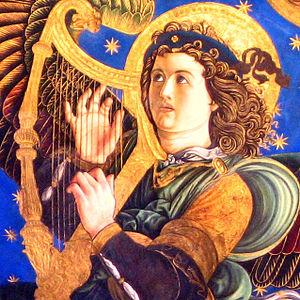
Paolo da San Leocadio est un peintre italien de la seconde moitié du XVᵉ et du début du XVIᵉ siècle considéré, par sa large activité en Espagne, comme faisant partie de la Renaissance espagnole.